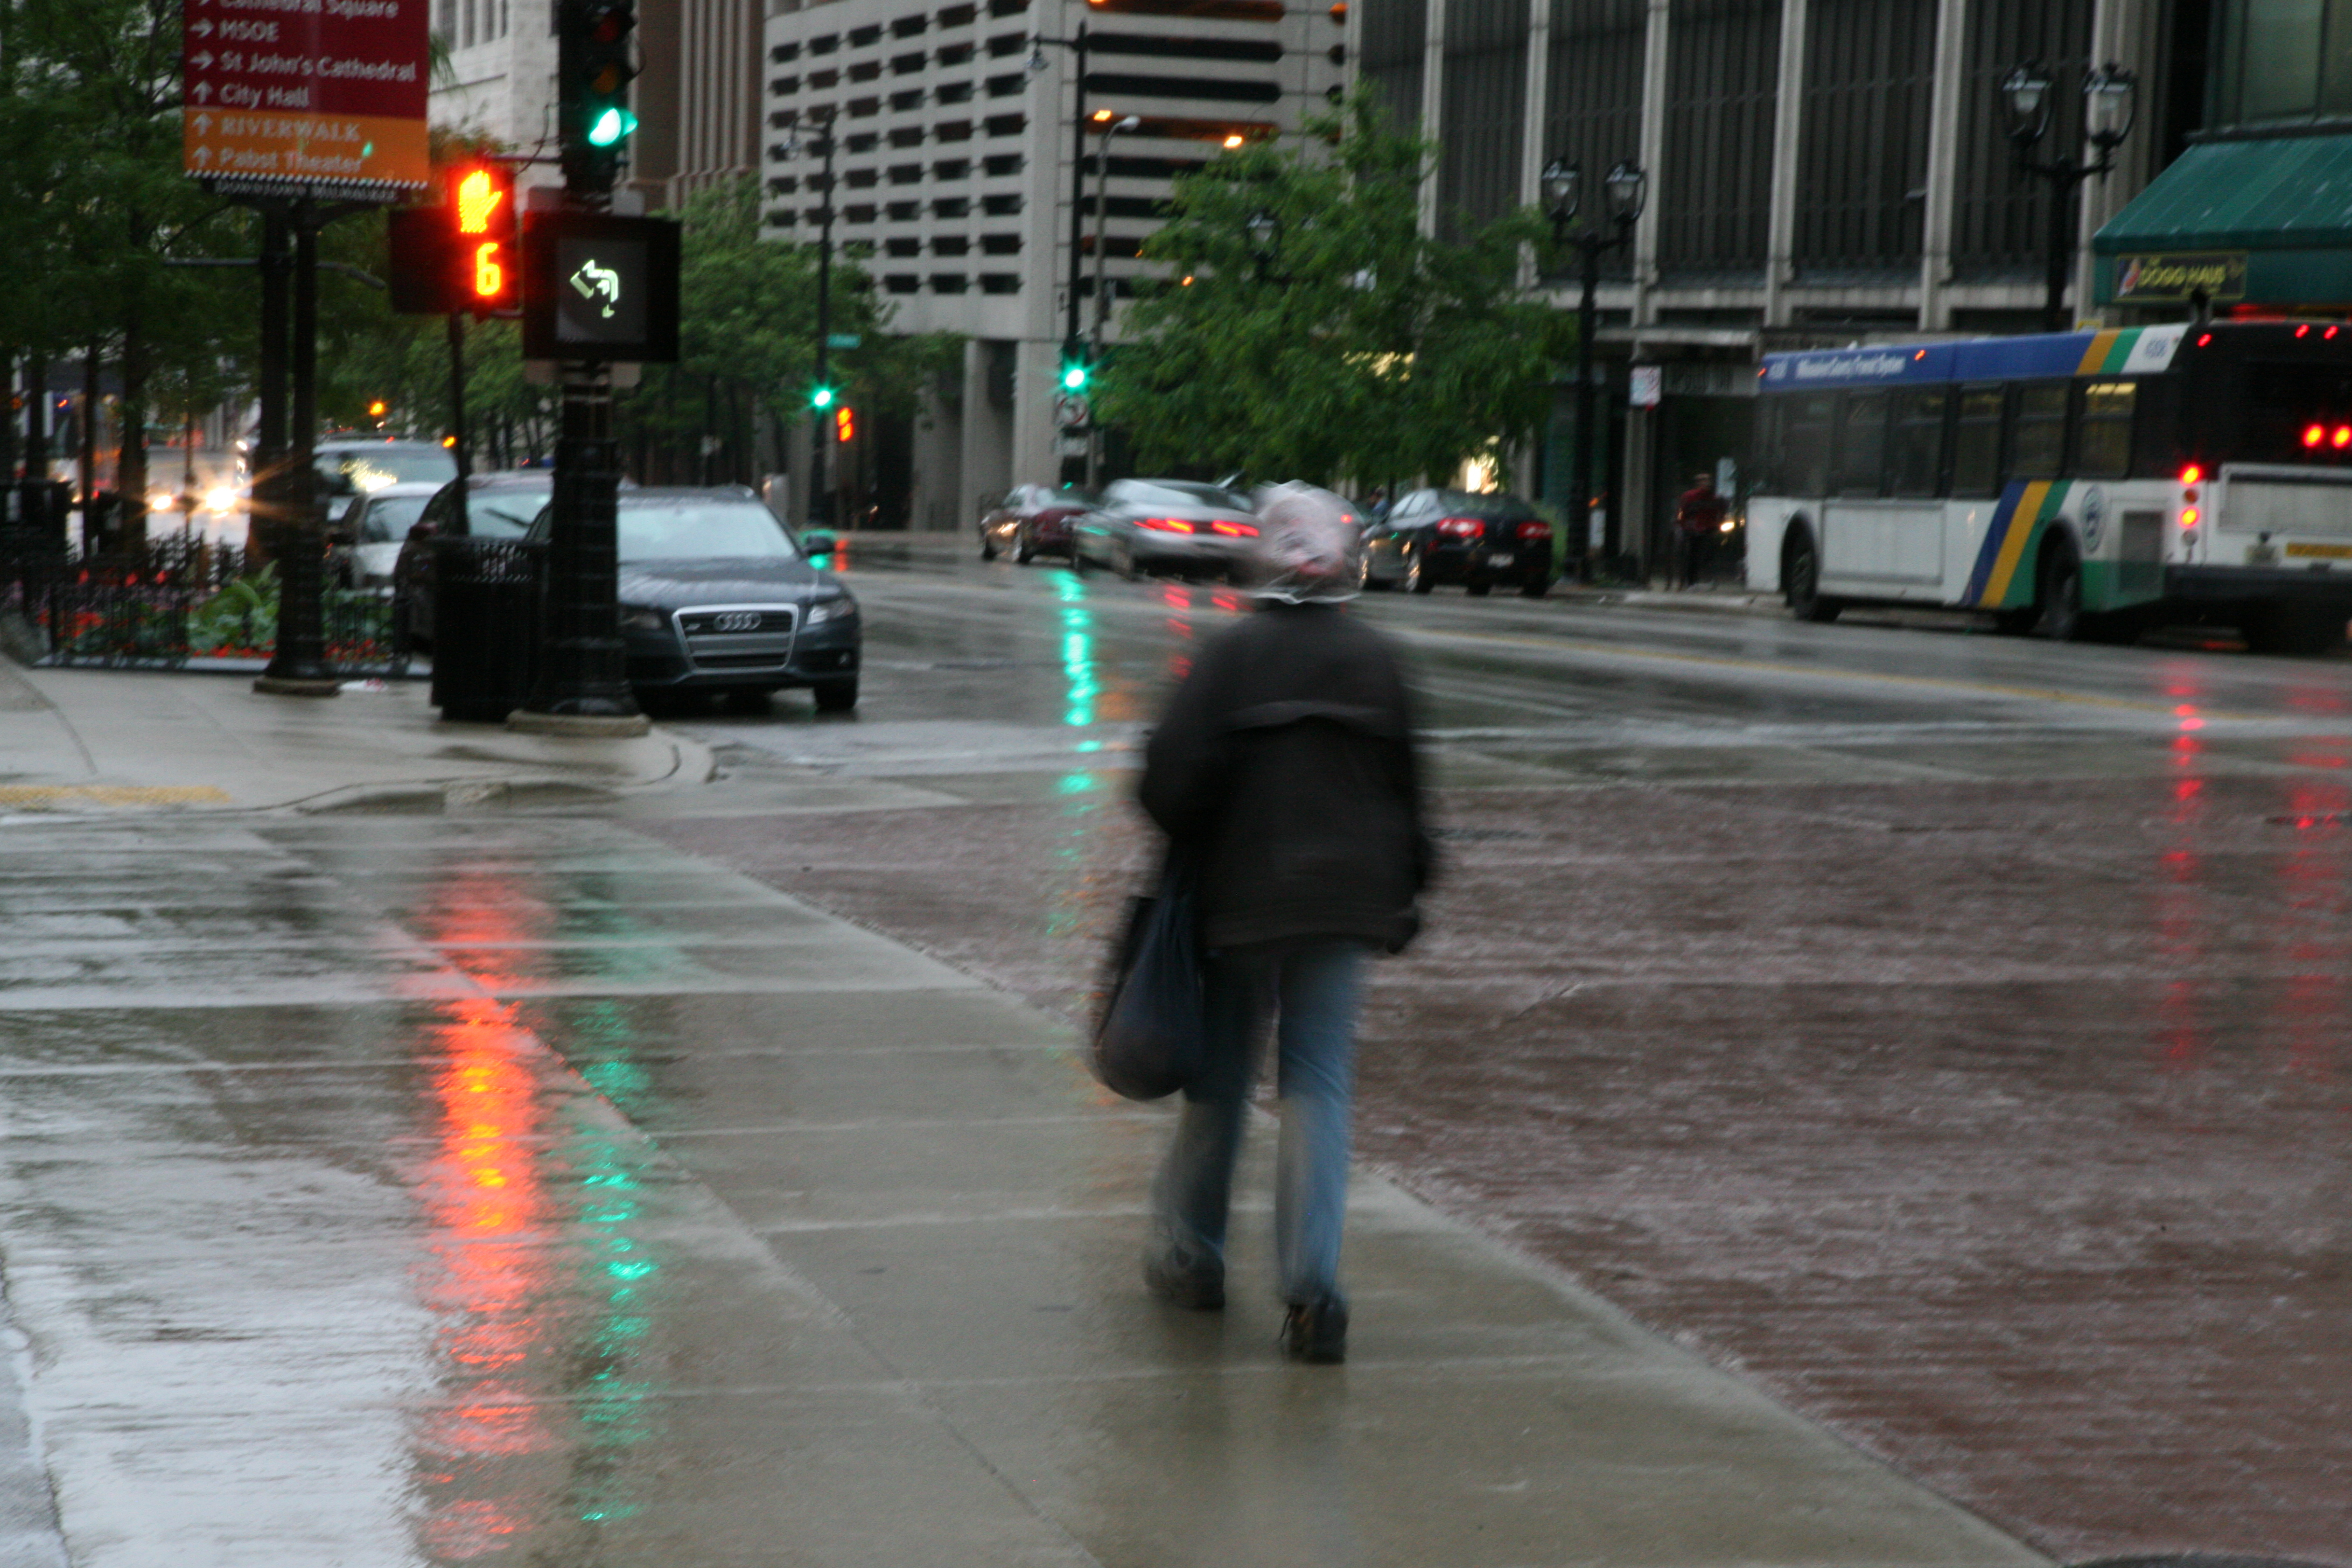
pedestrian, snow, road, traffic, street, rain, sidewalk, weather, lane, infrastructure, pluie, wisconsin, milwaukee, pedestrian crossing, road surface, urban area